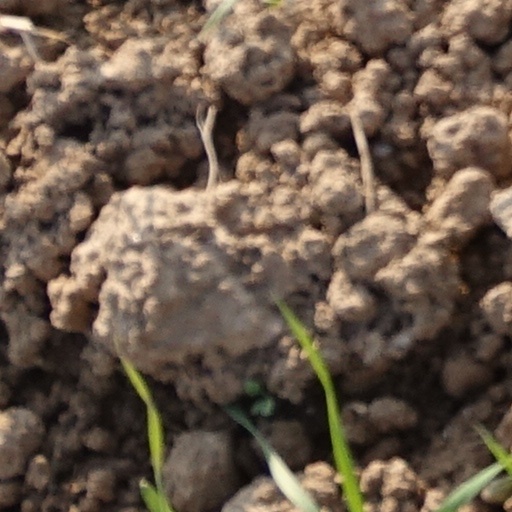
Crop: wheat